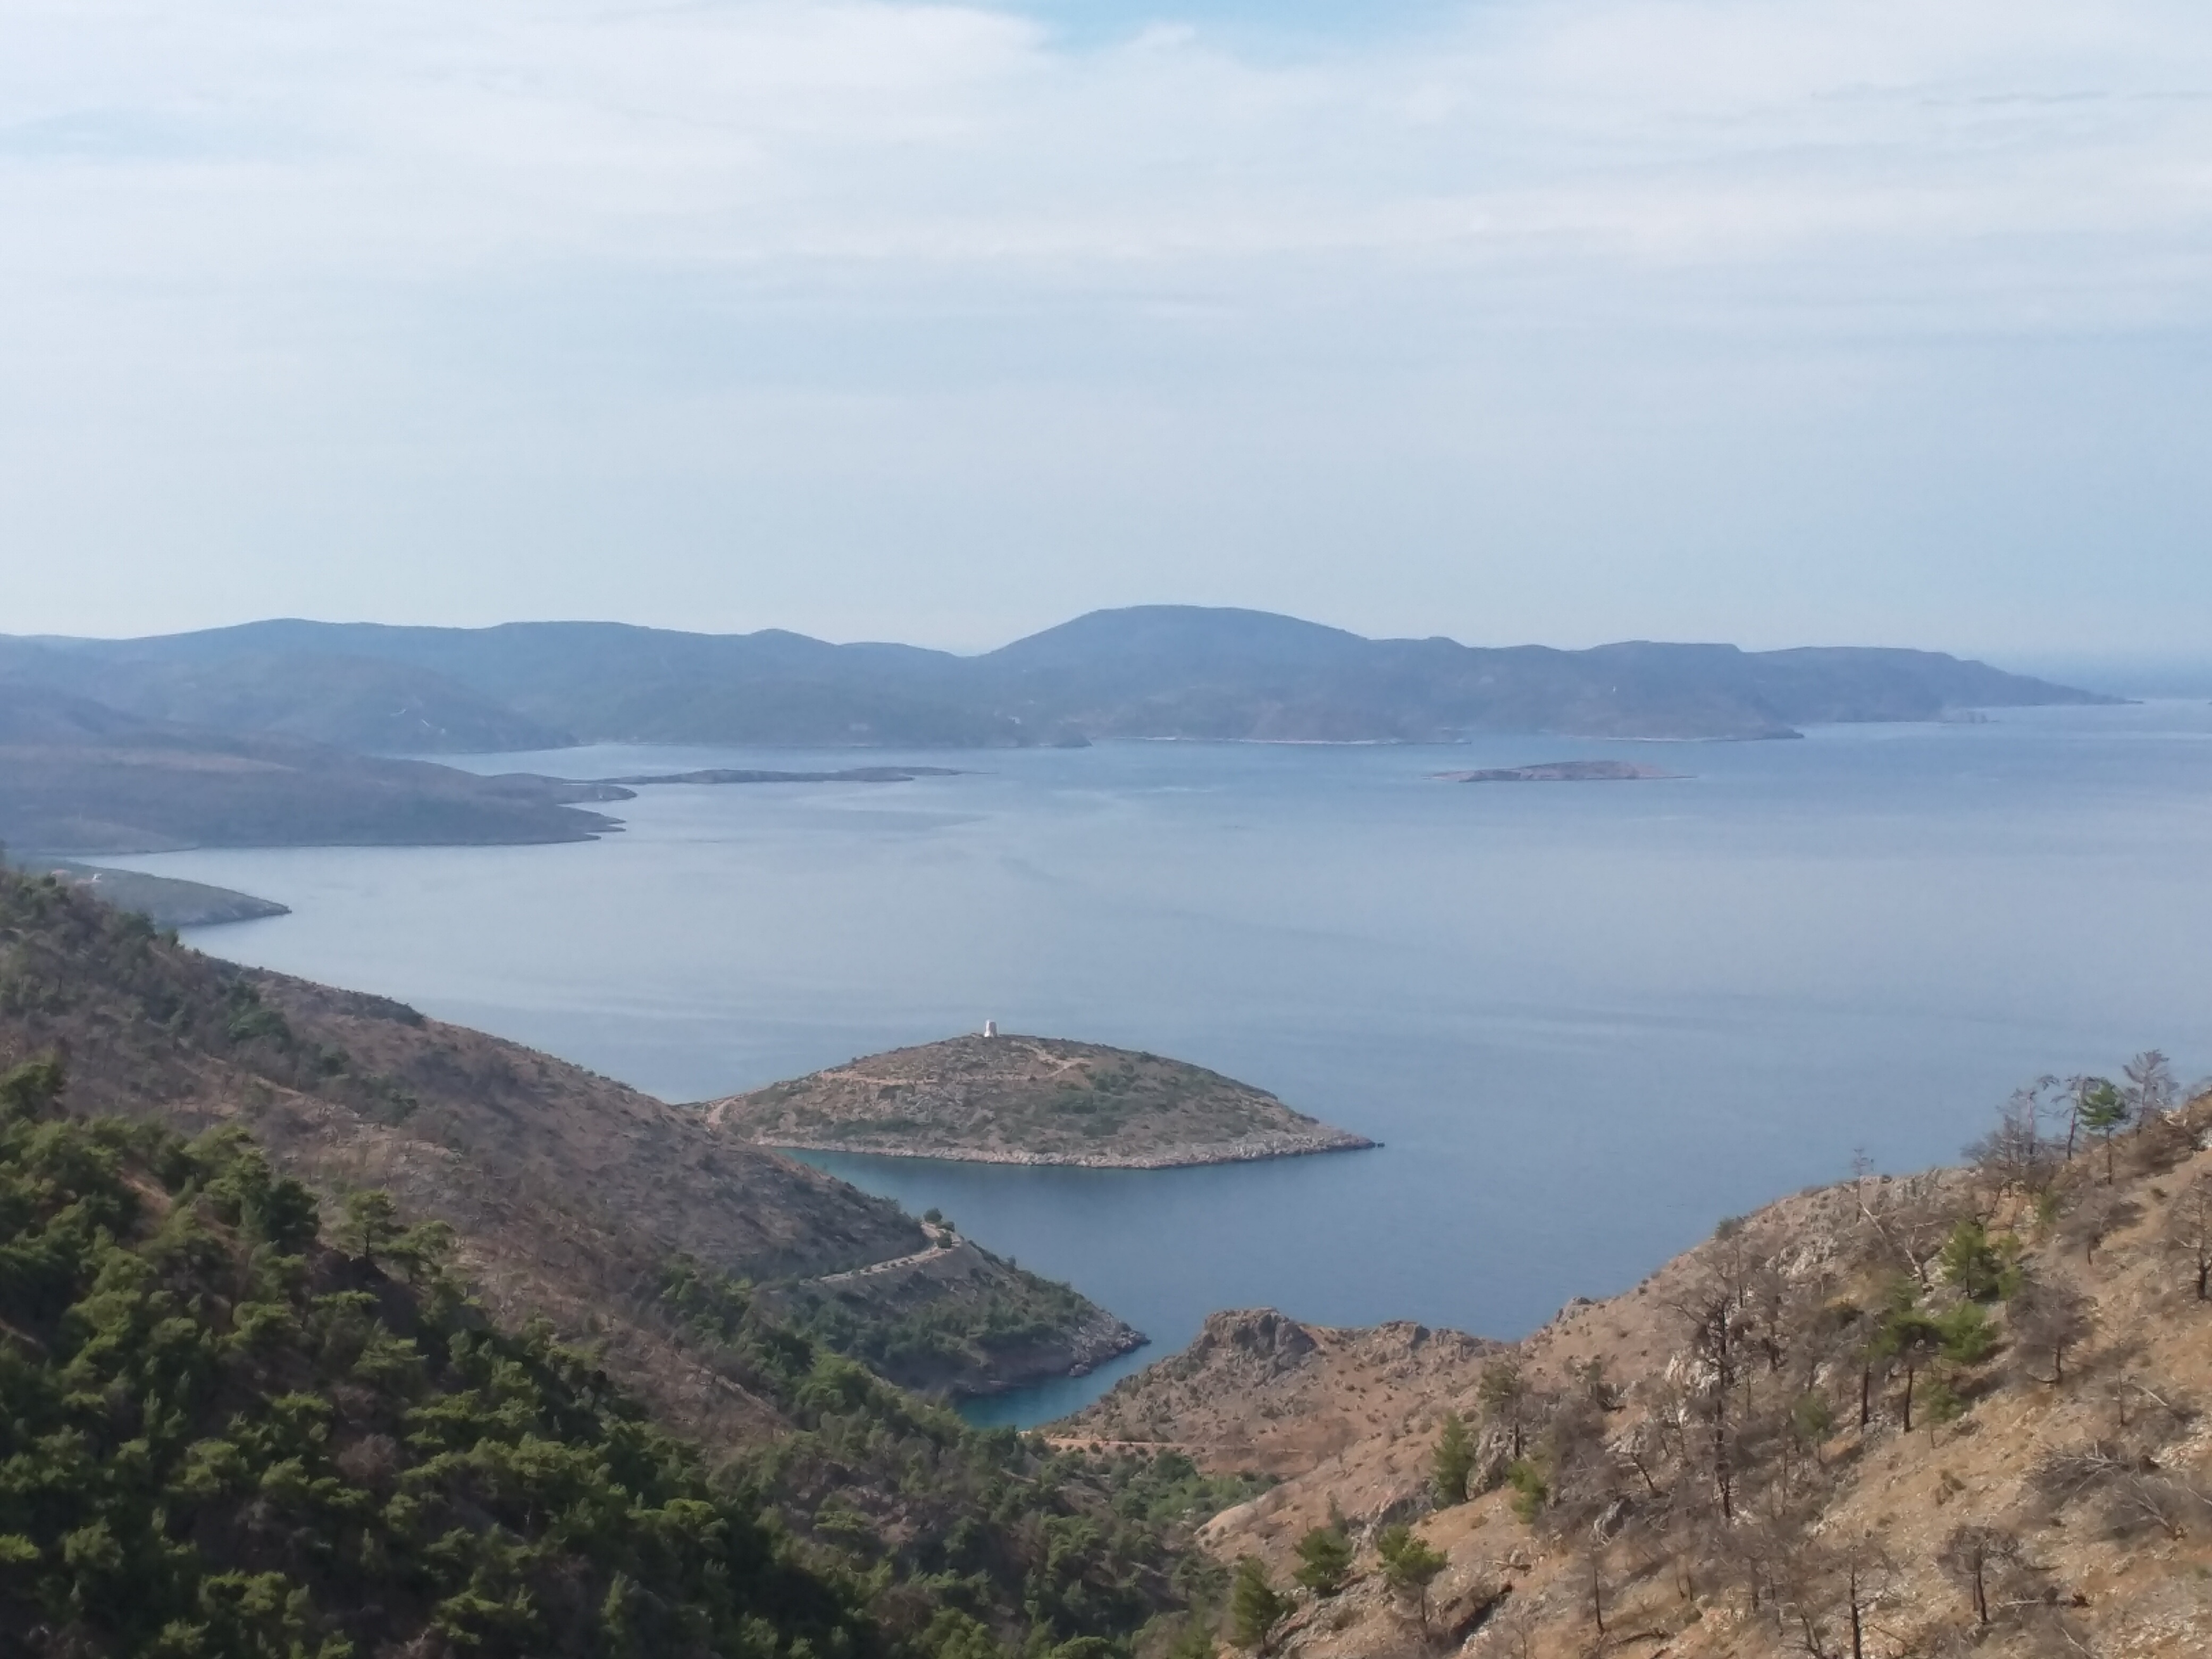
sea, coast, mountain, lake, bay, fjord, reservoir, highland, terrain, body of water, fell, loch, crater lake, cape